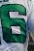
Number: 6